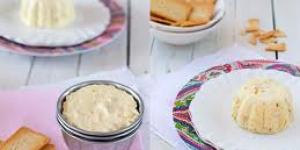
espuma de mar